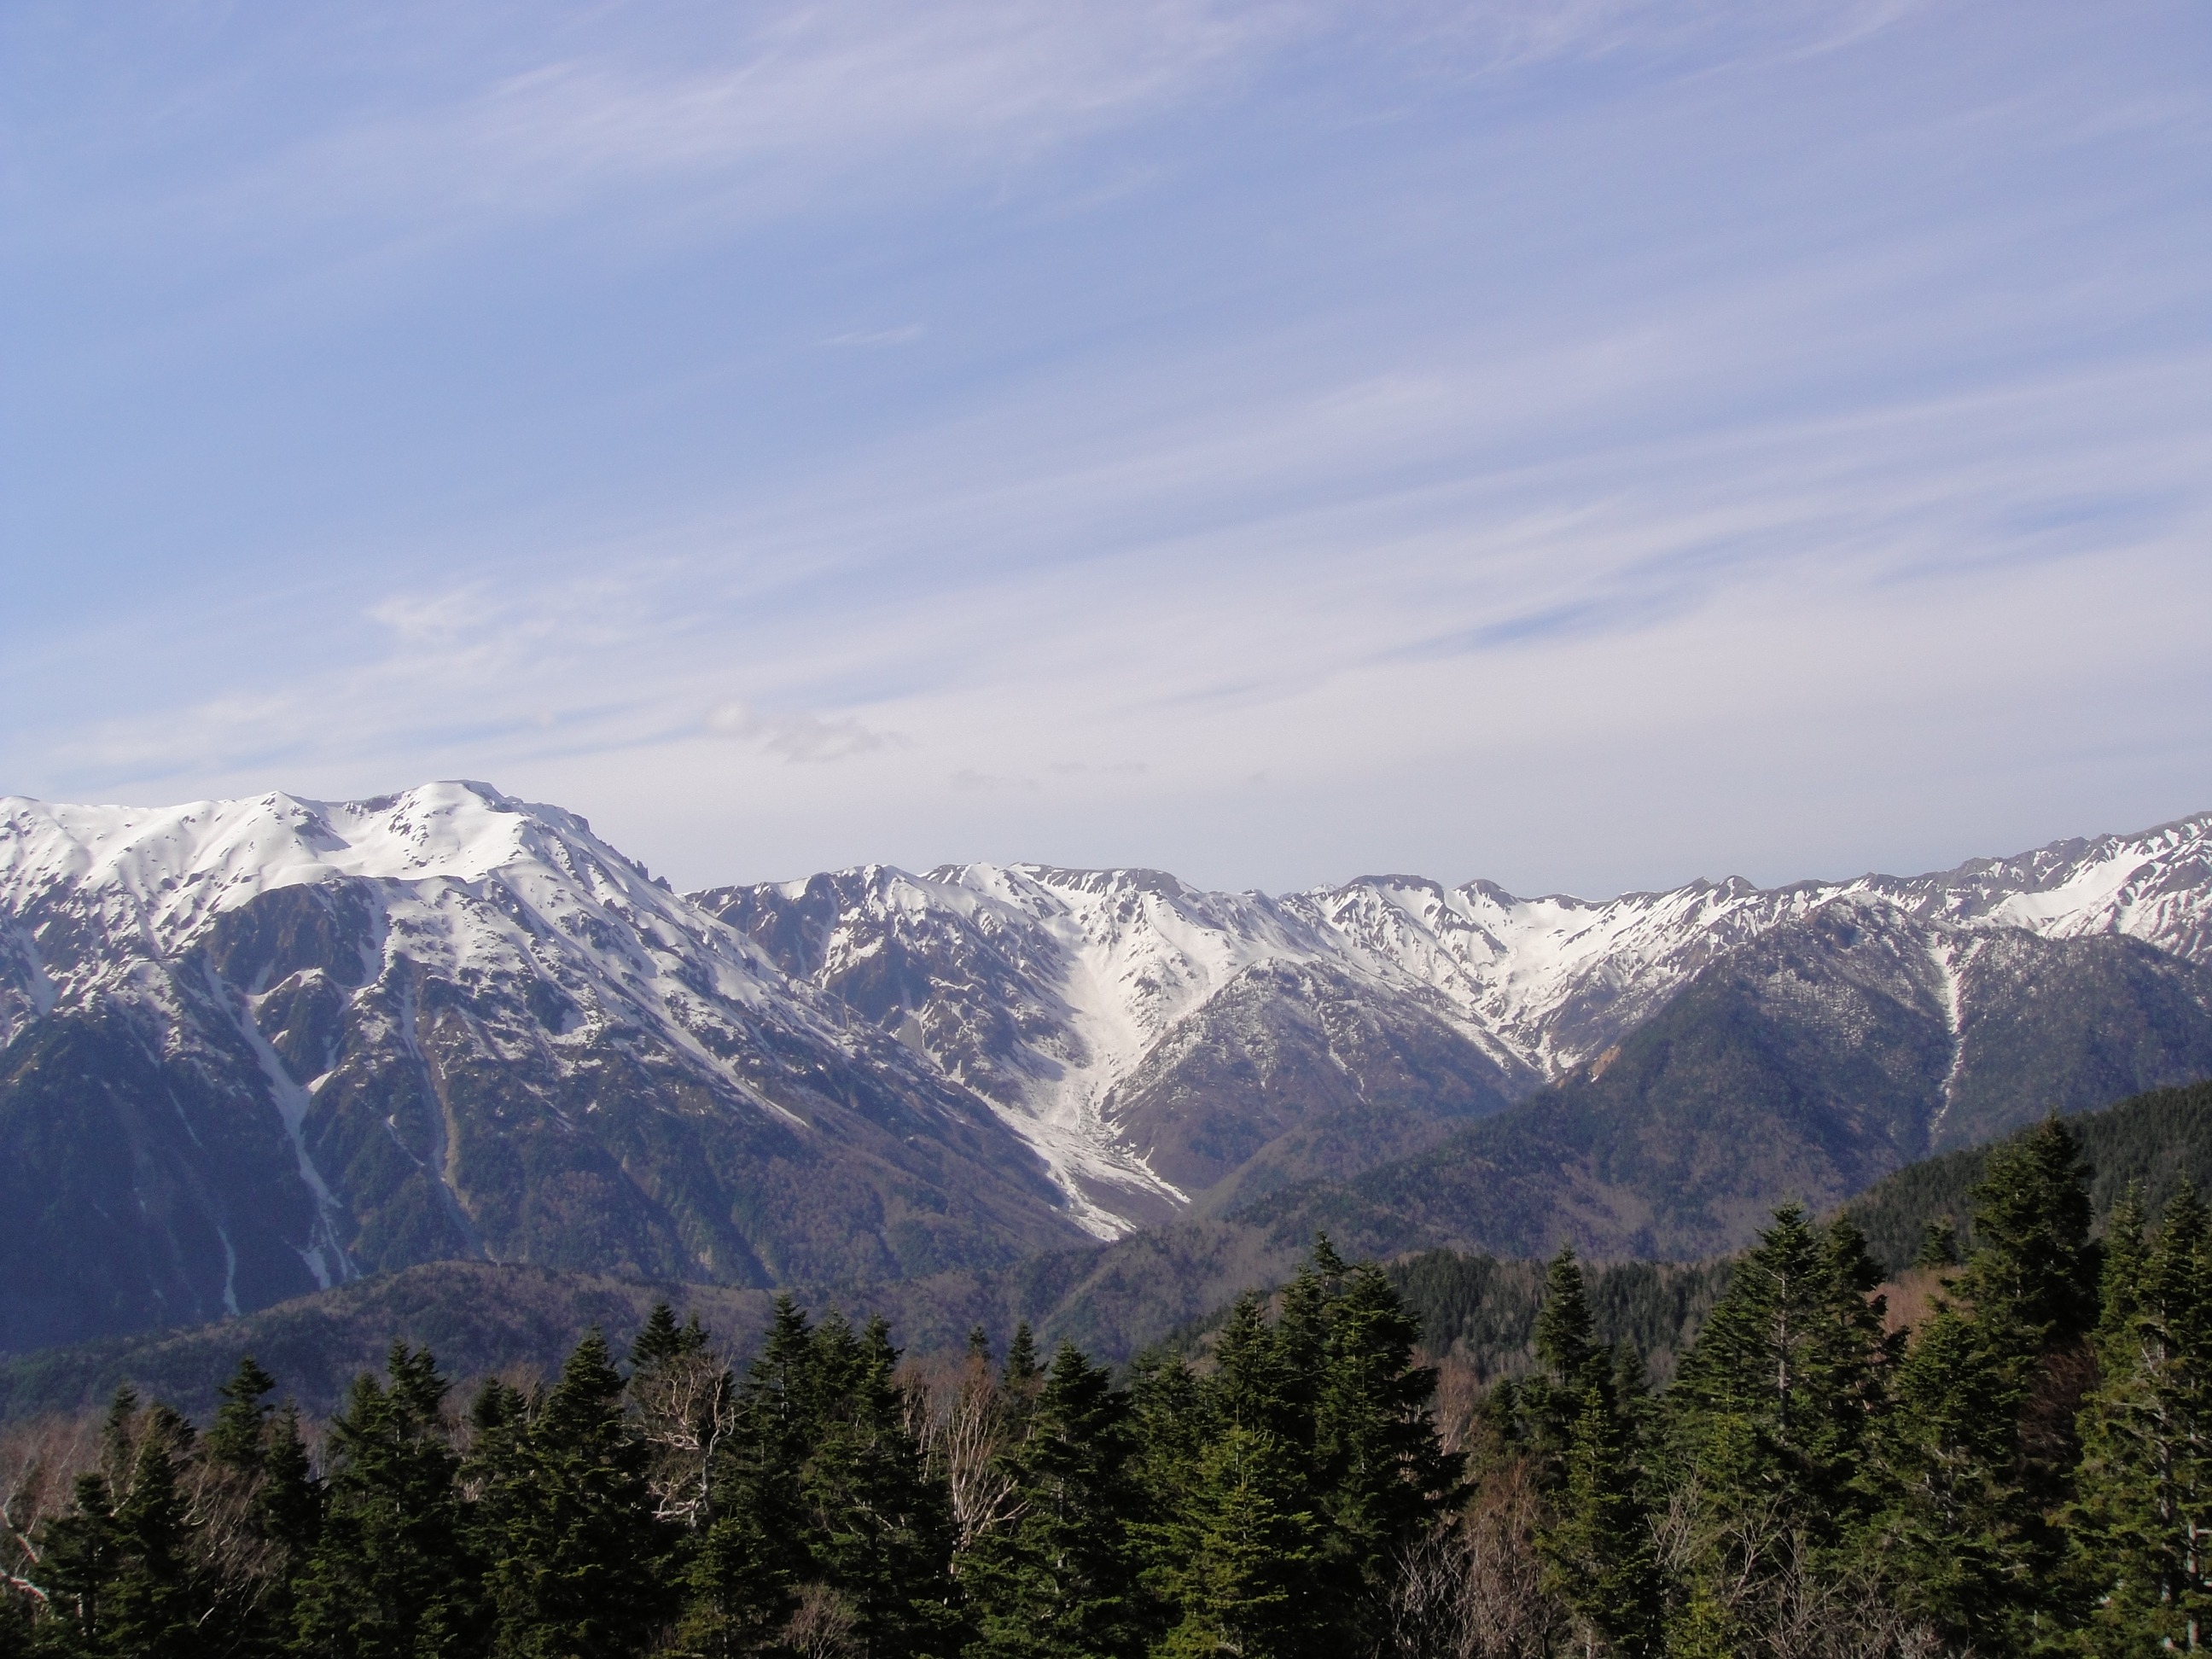
nature, wilderness, mountain, snow, valley, mountain range, ridge, alps, plateau, fell, landform, mountain pass, geographical feature, mountainous landforms, northern continental, tateyama kurobe, japan in seoul british columbia mountains